Scooby-Doo

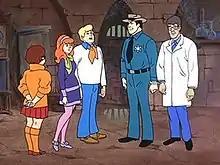
Every episode of the original "Scooby-Doo" format contains a penultimate scene in which the heroes unmask the seemingly supernatural antagonist to reveal a real person in a costume, as in this scene from "Nowhere to Hyde", an episode of "Scooby-Doo, Where Are You!" originally aired on CBS on September 12, 1970.

The first episode of "Scooby-Doo, Where Are You!" "What a Night for a Knight" debuted on the CBS network Saturday, September 13, 1969, at 10:30 AM Eastern Time. The original voice cast featured Don Messick as Scooby-Doo, Casey Kasem as Shaggy, Frank Welker as Fred, actress Nicole Jaffe as Velma, and Indira Stefanianna as Daphne. Scooby's speech patterns closely resembled an earlier cartoon dog, Astro from "The Jetsons" (1962–63), also voiced by Messick. Seventeen episodes of "Scooby-Doo Where Are You!" were produced in 1969–70. The series theme song was written by David Mook and Ben Raleigh, and performed by Larry Marks.